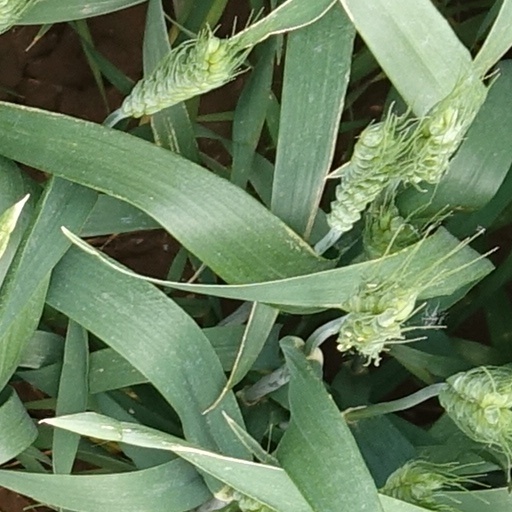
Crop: wheat